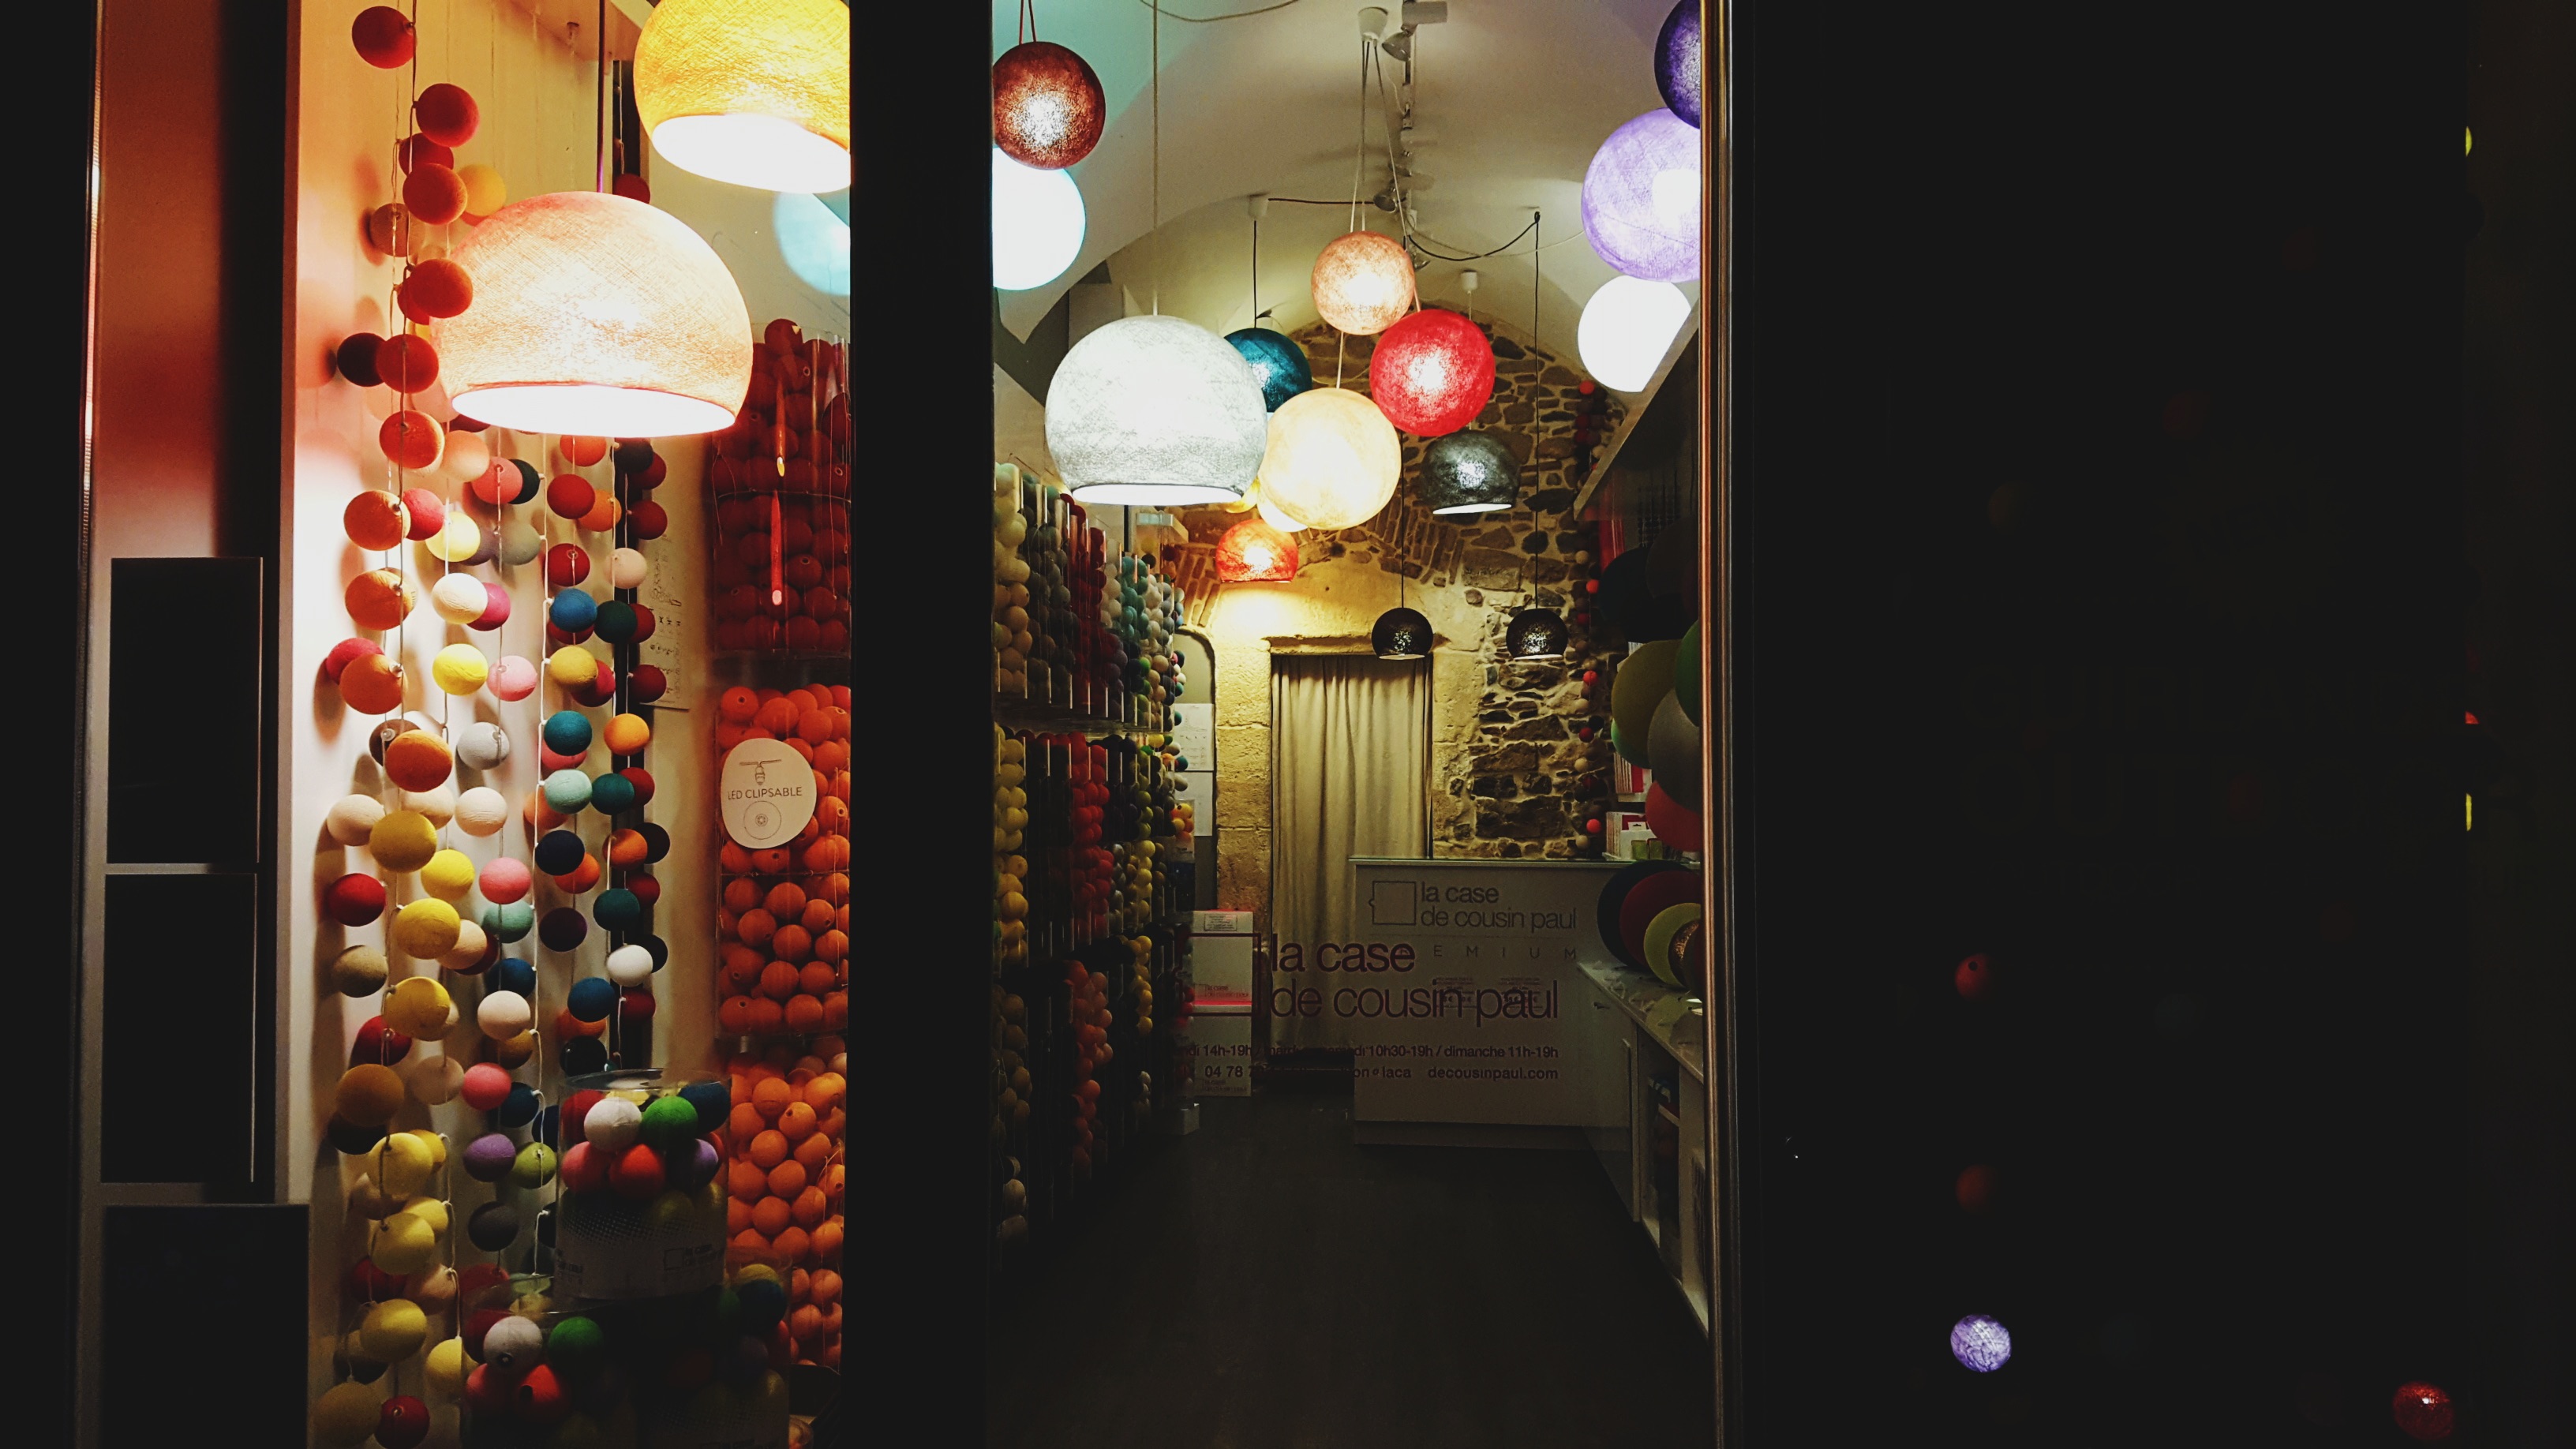
light, red, color, christmas, lighting, retail, display window